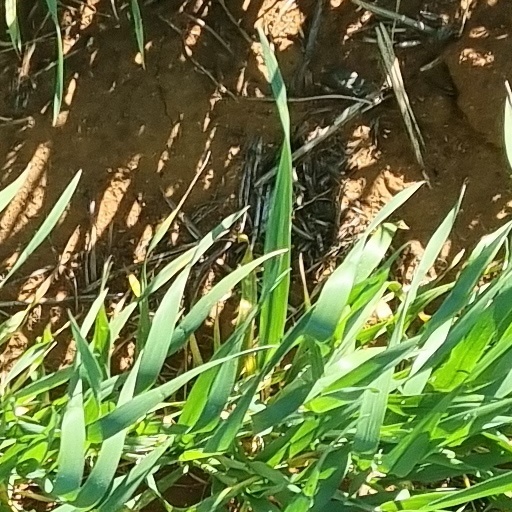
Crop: wheat